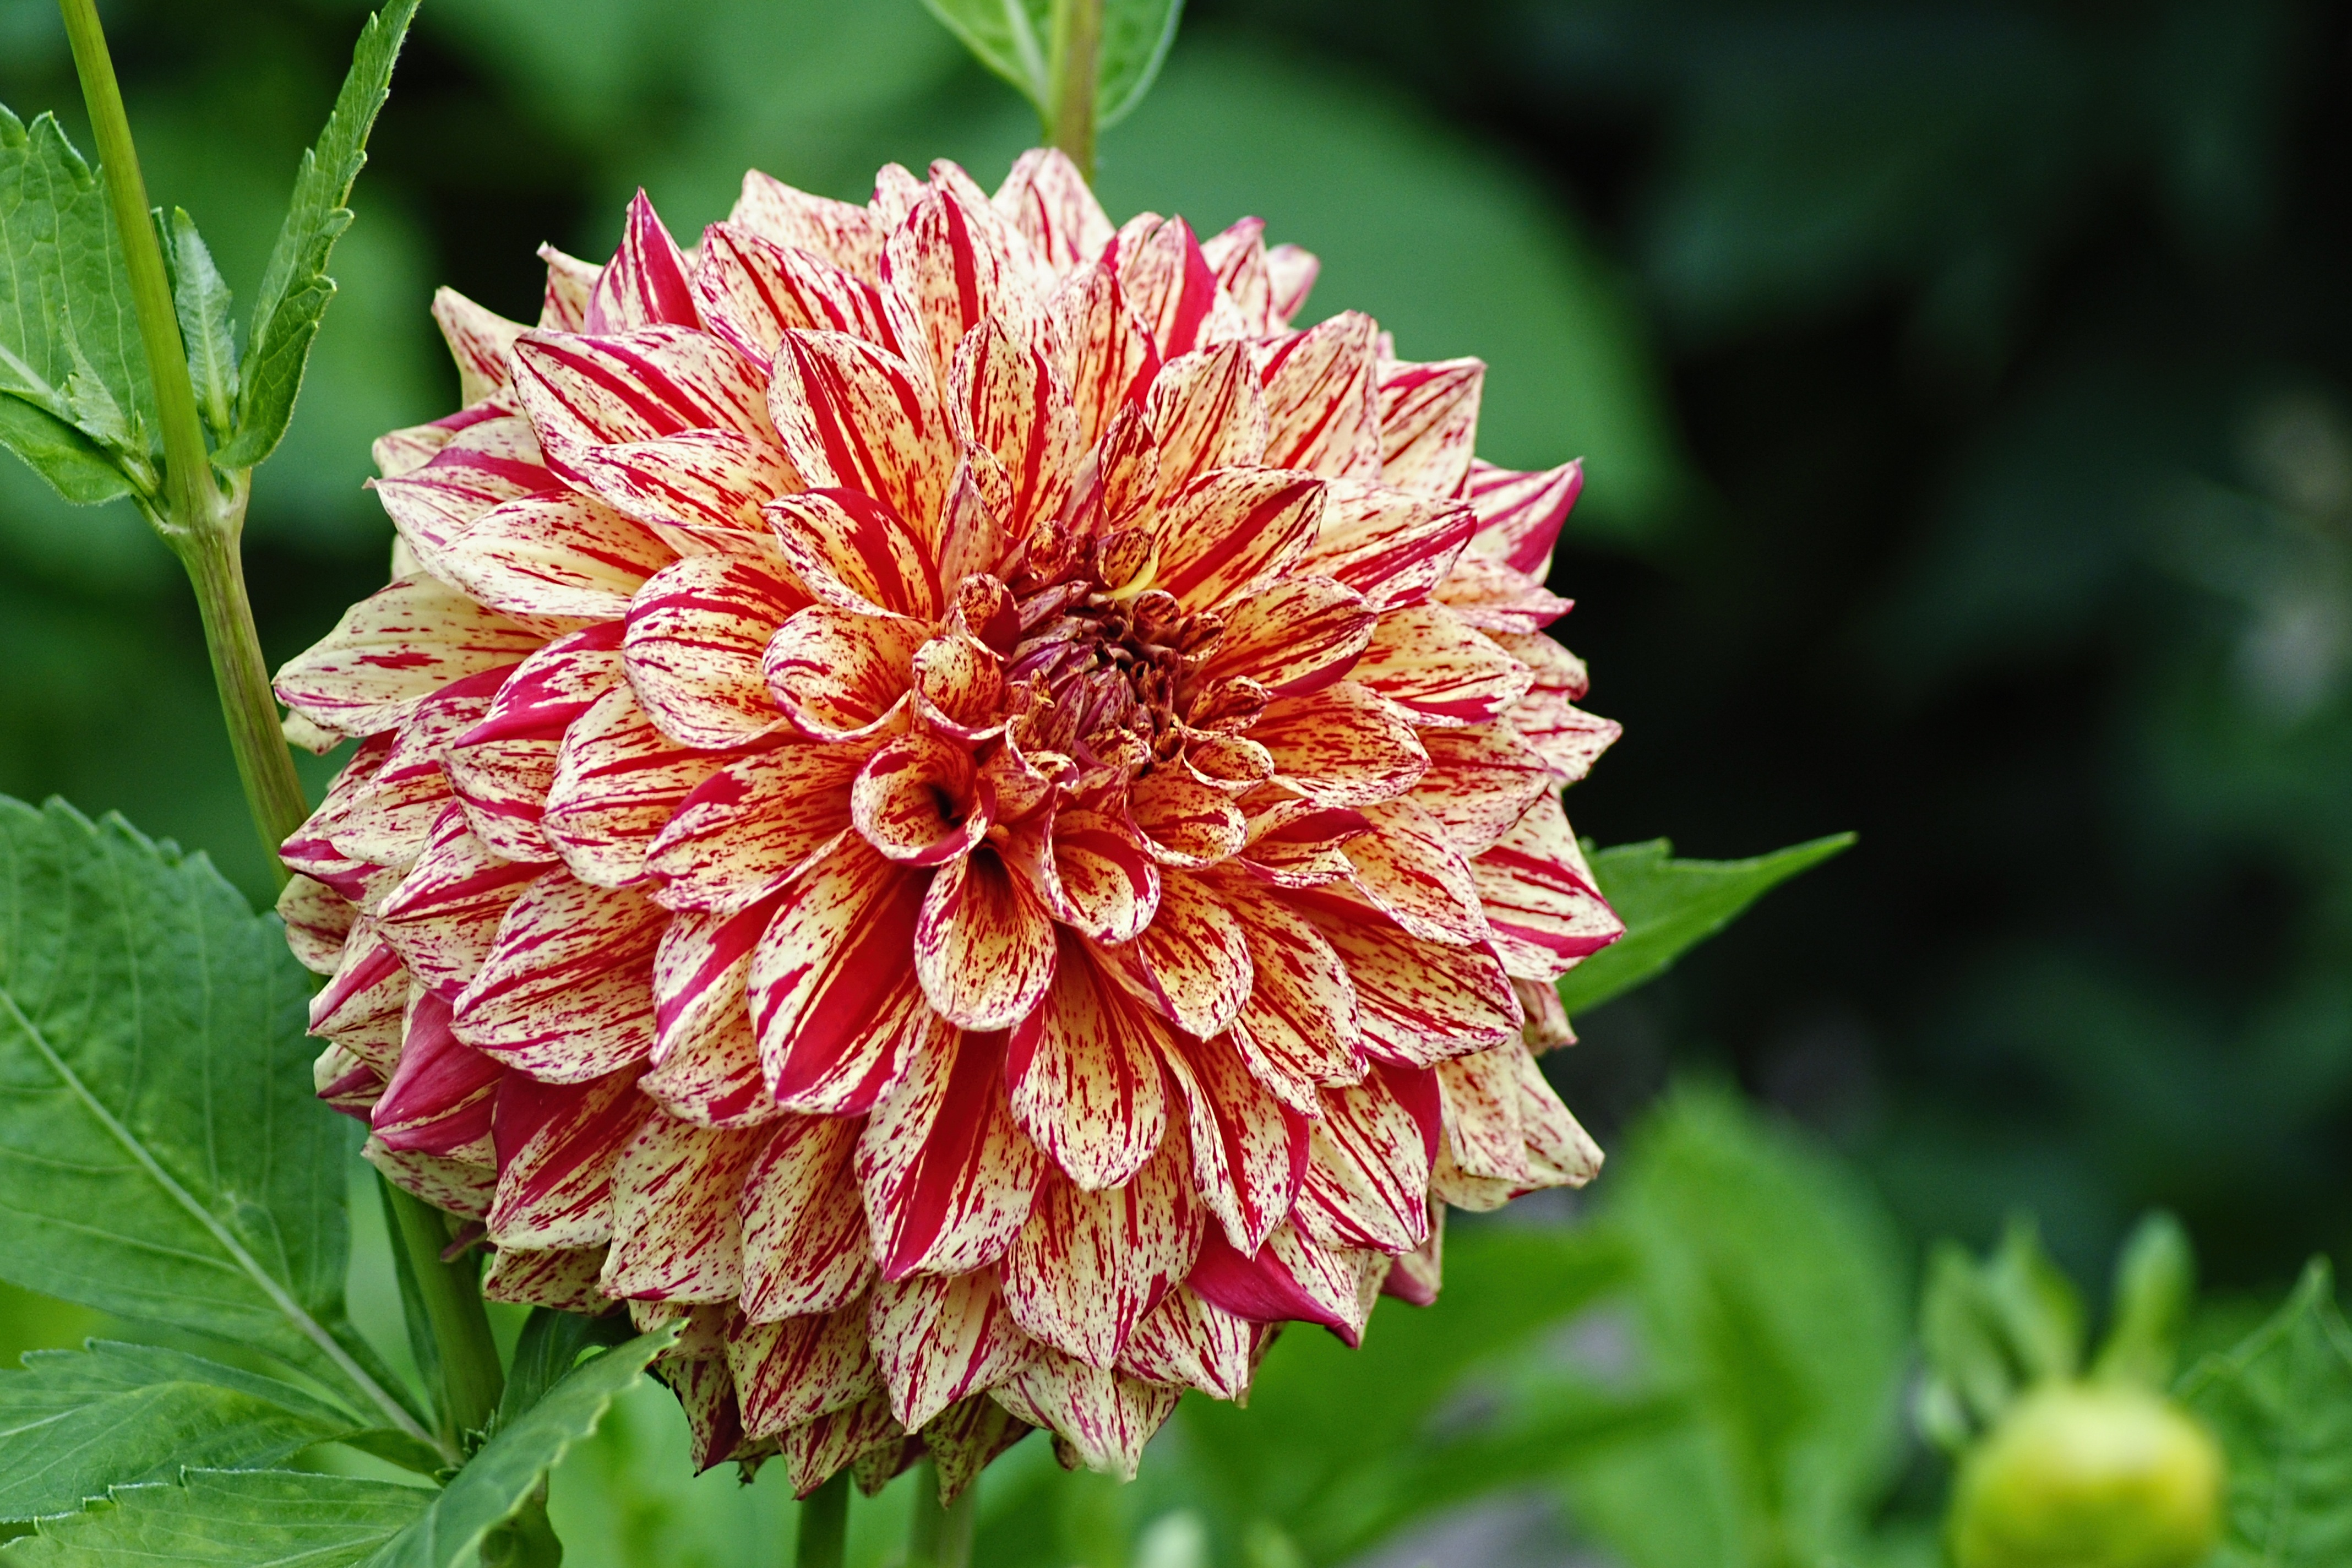
blossom, plant, flower, petal, bloom, autumn, botany, flora, wildflower, dahlia, dahlia garden, composites, macro photography, flamed, flowering plant, daisy family, annual plant, land plant, autumn dahlias